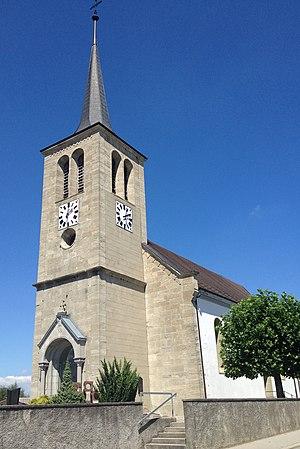
L'église de Châtonnaye dans le canton de Fribourg en Suisse.